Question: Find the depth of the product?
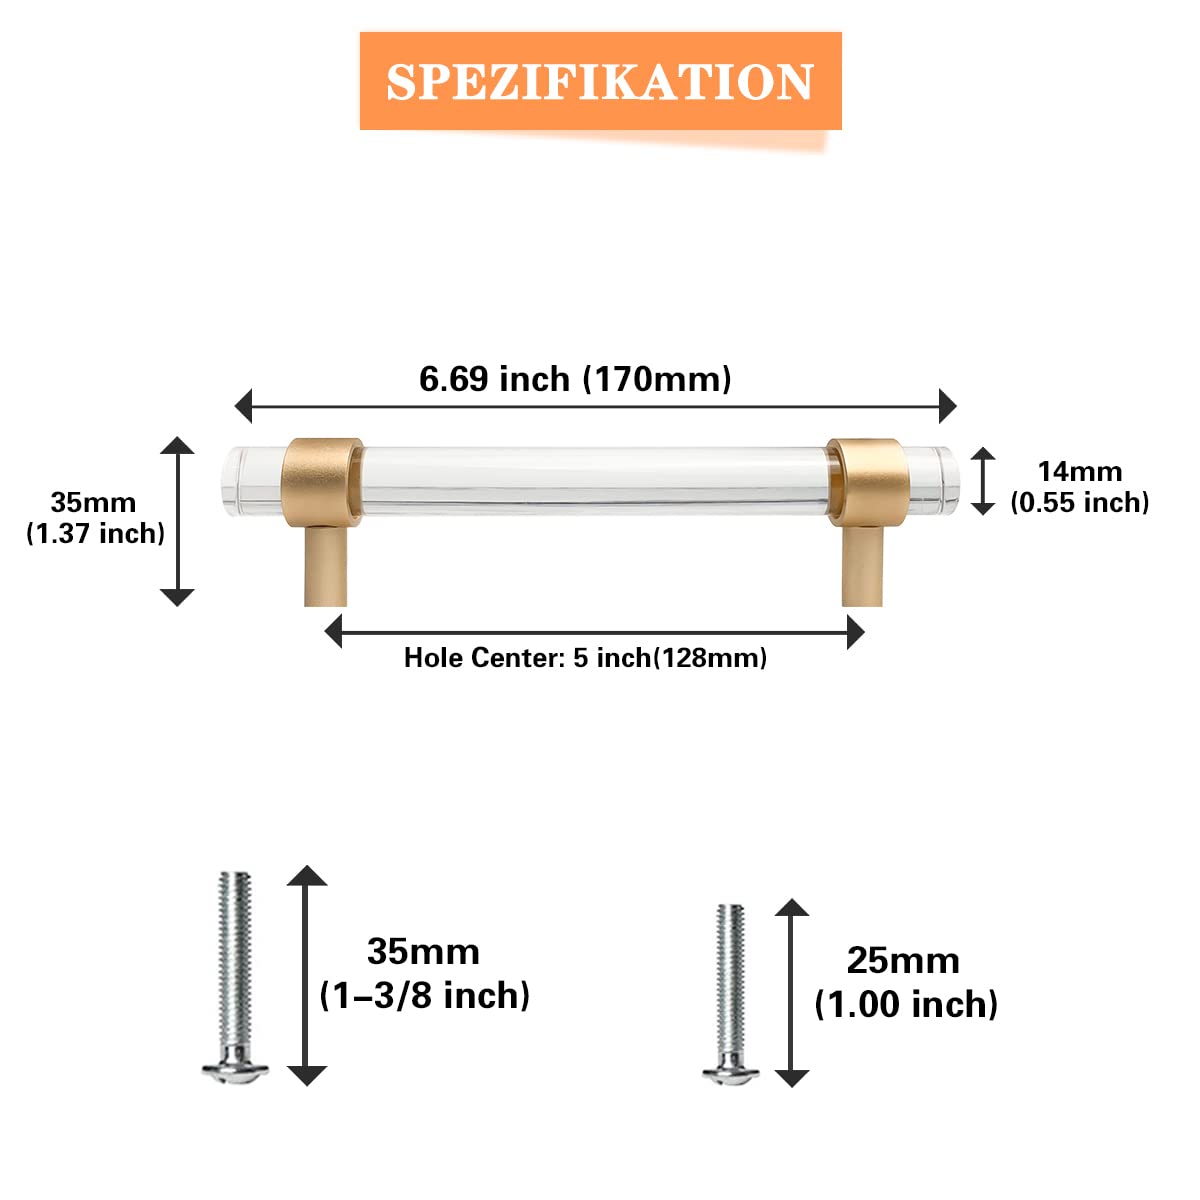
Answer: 170.0 millimetre